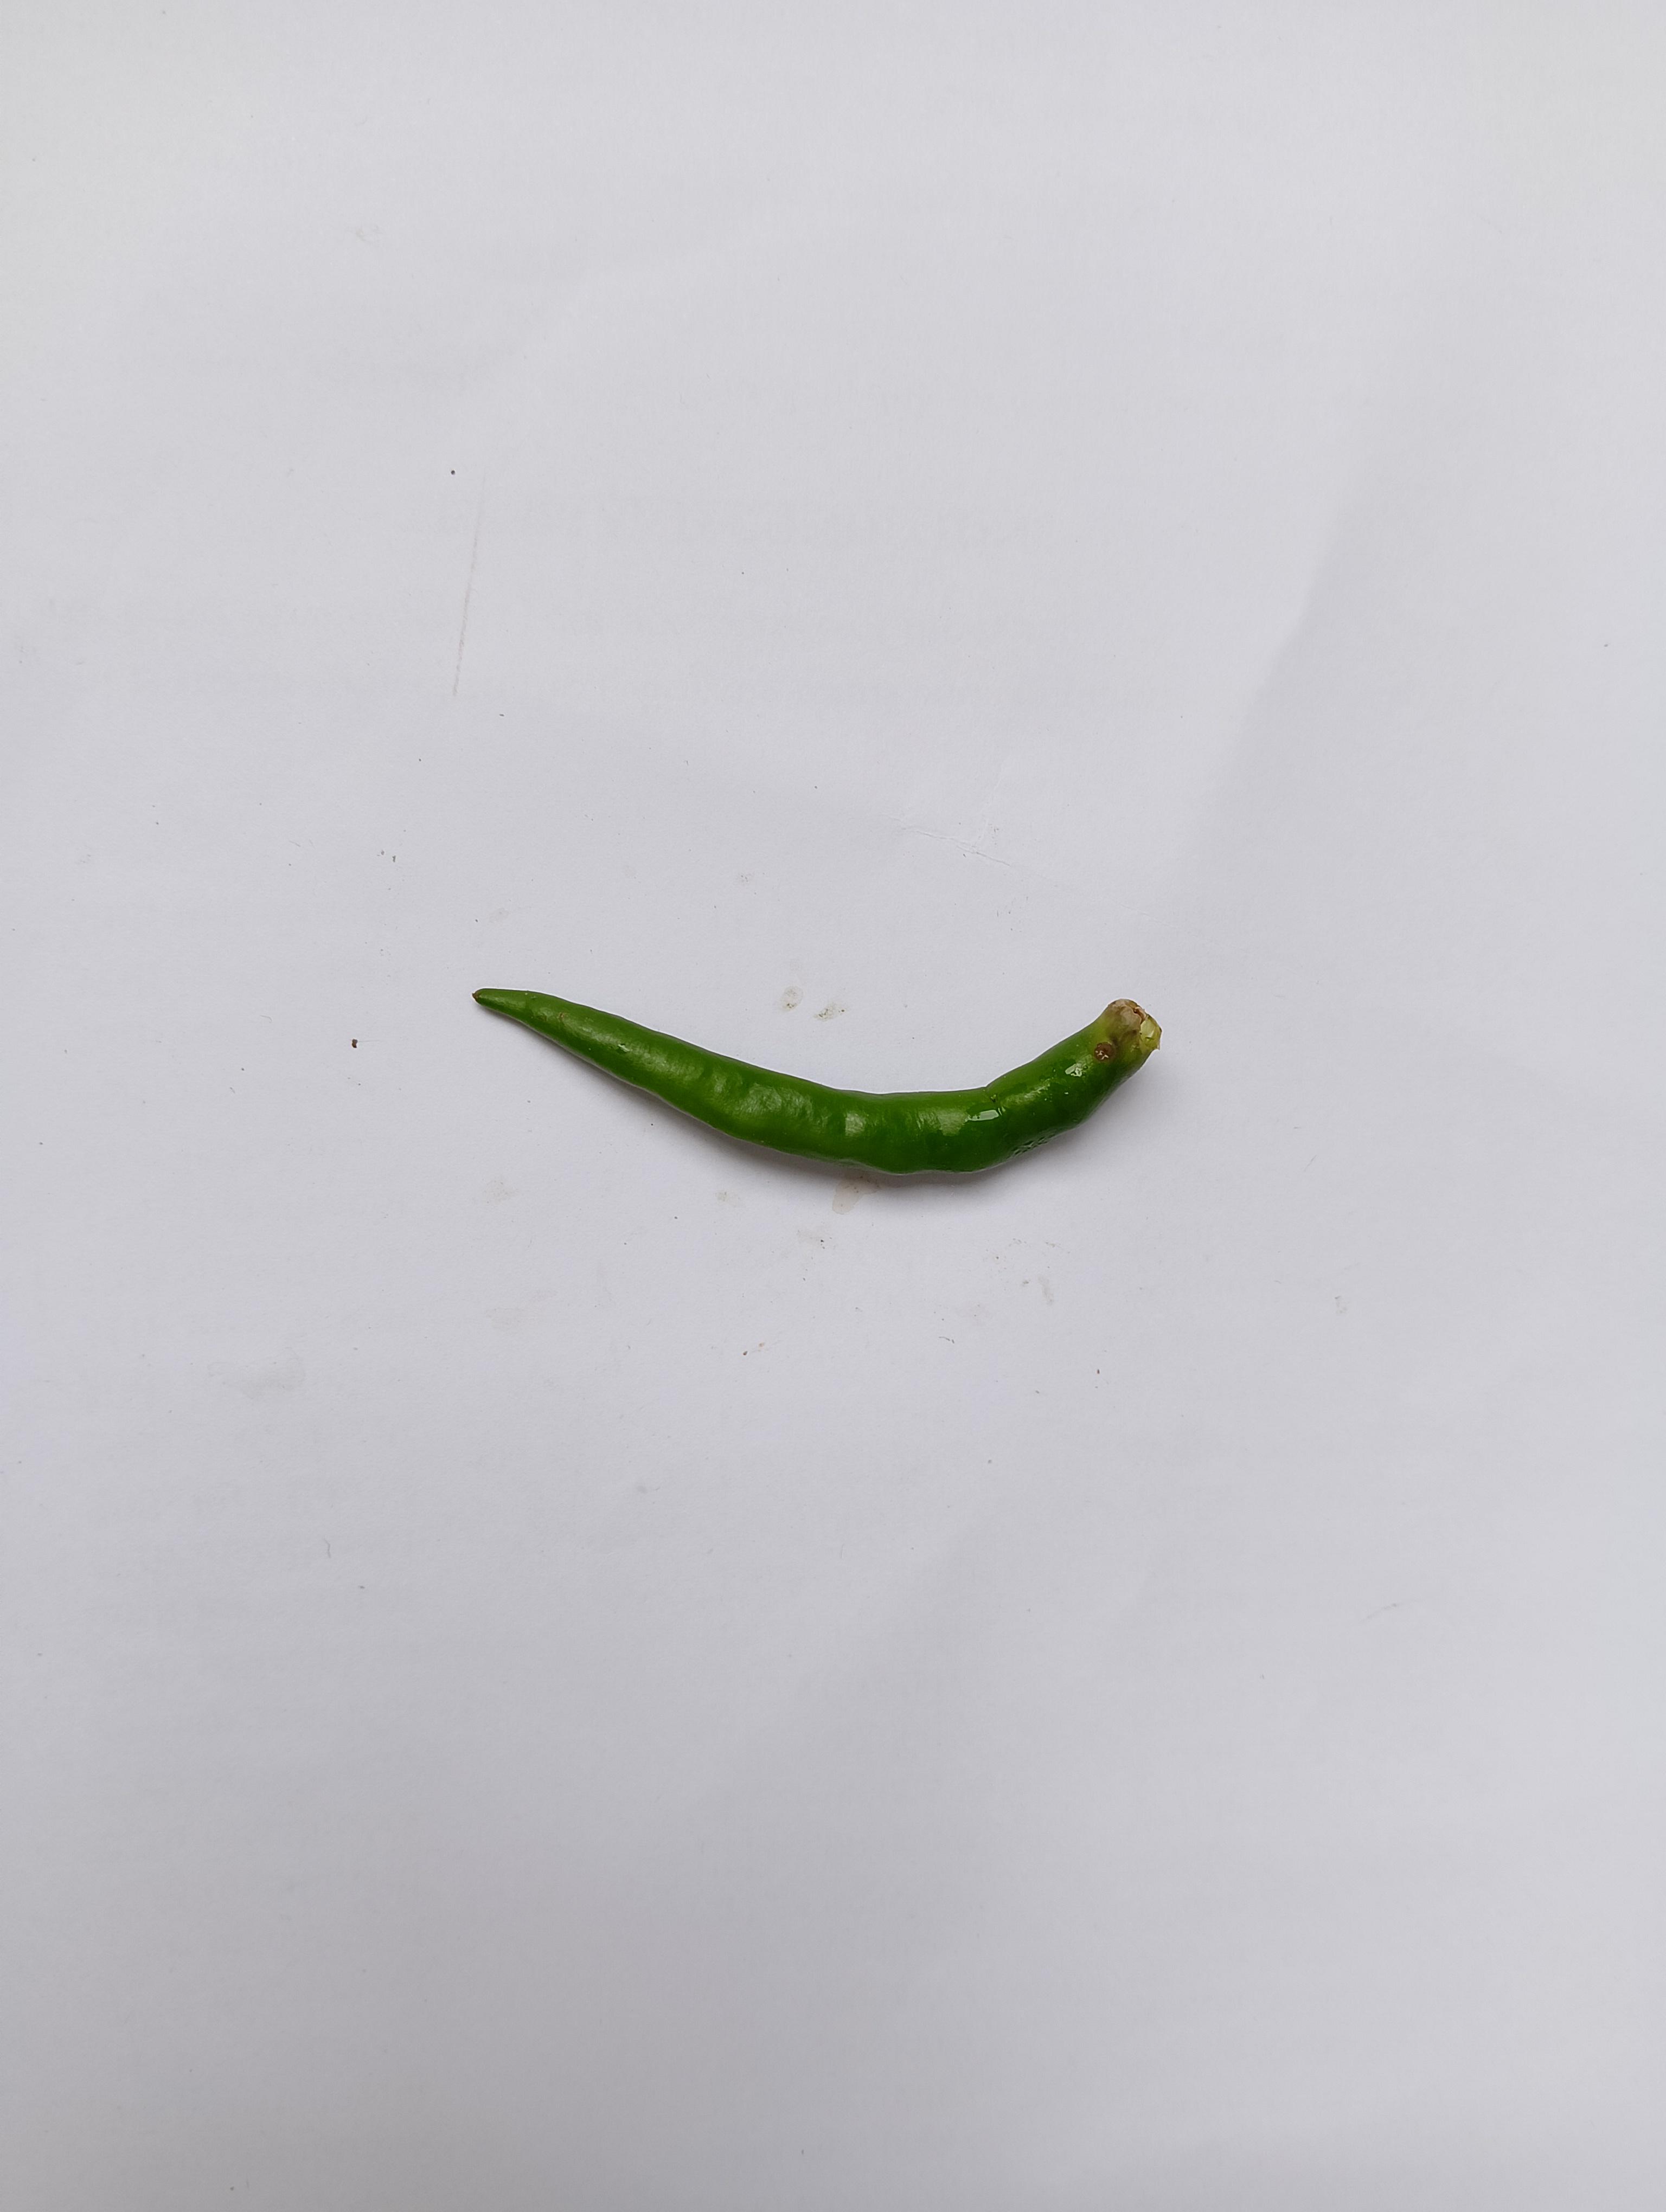
Label: Green Chili